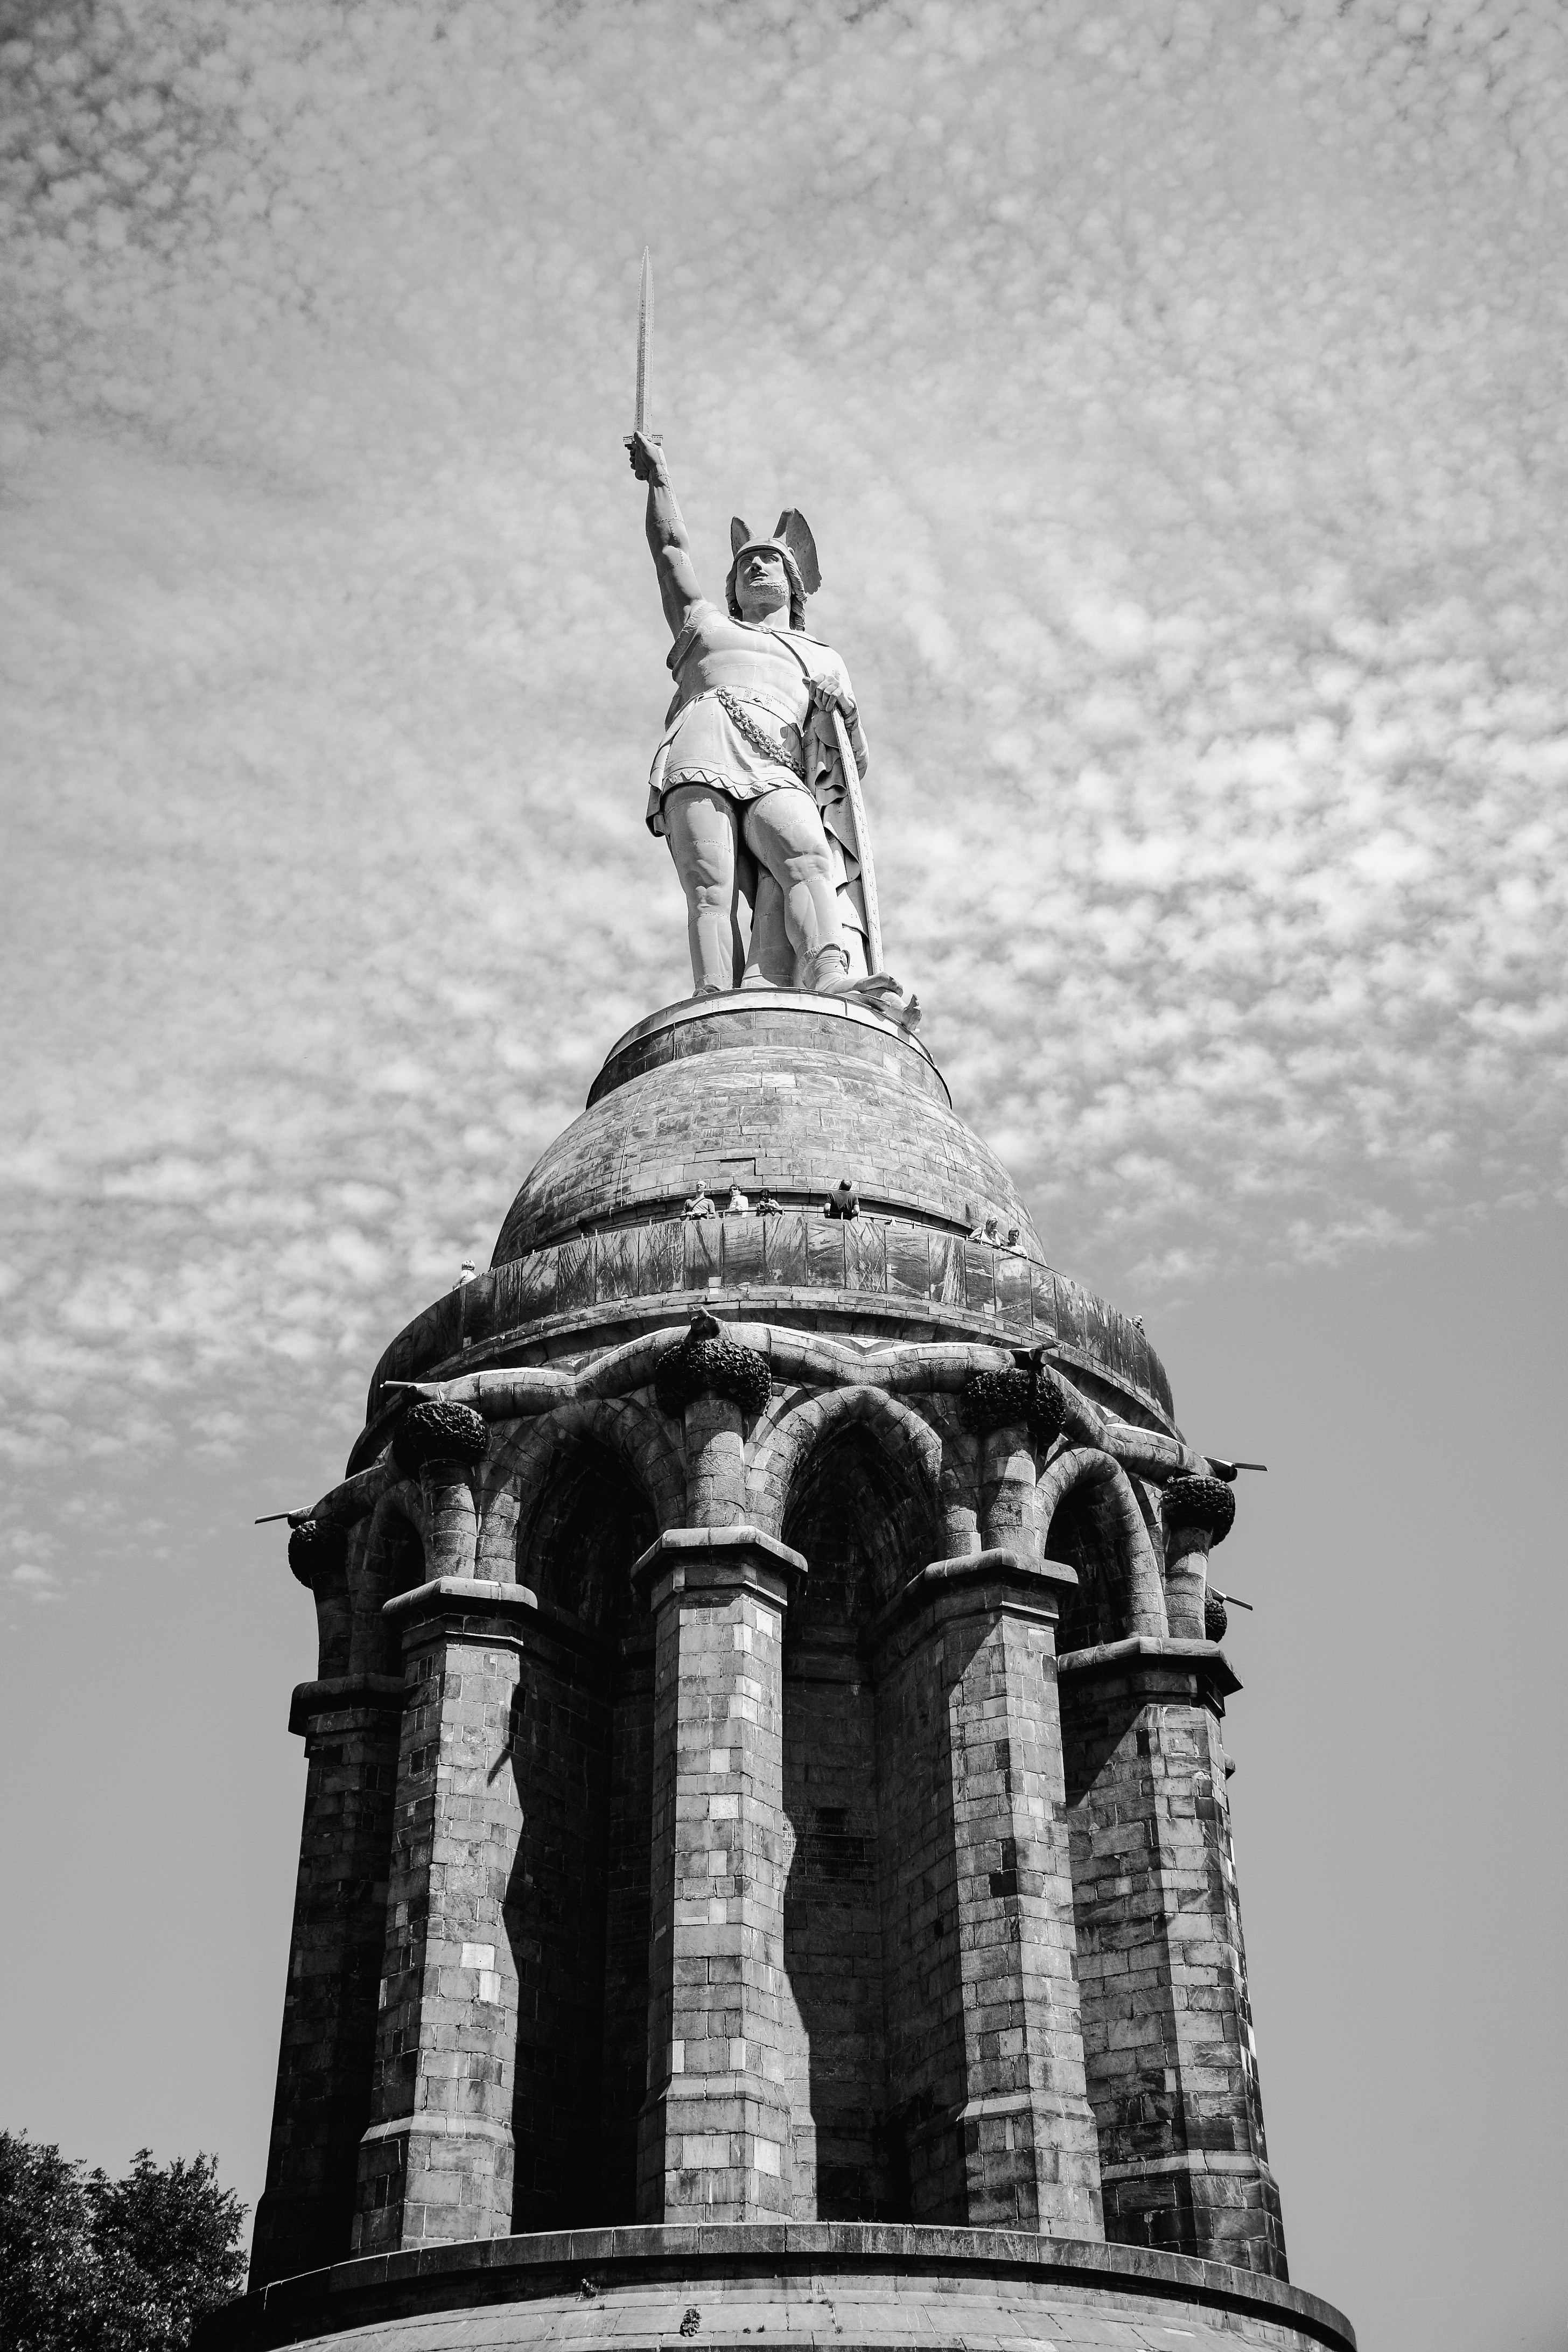
black and white, white, monument, statue, tower, landmark, monochrome, tourism, sword, sculpture, art, rome, temple, teutoburg forest, teutoburg, detmold, hermann memorial, germane, monochrome photography, ancient history, colossal statue, seriously bandel